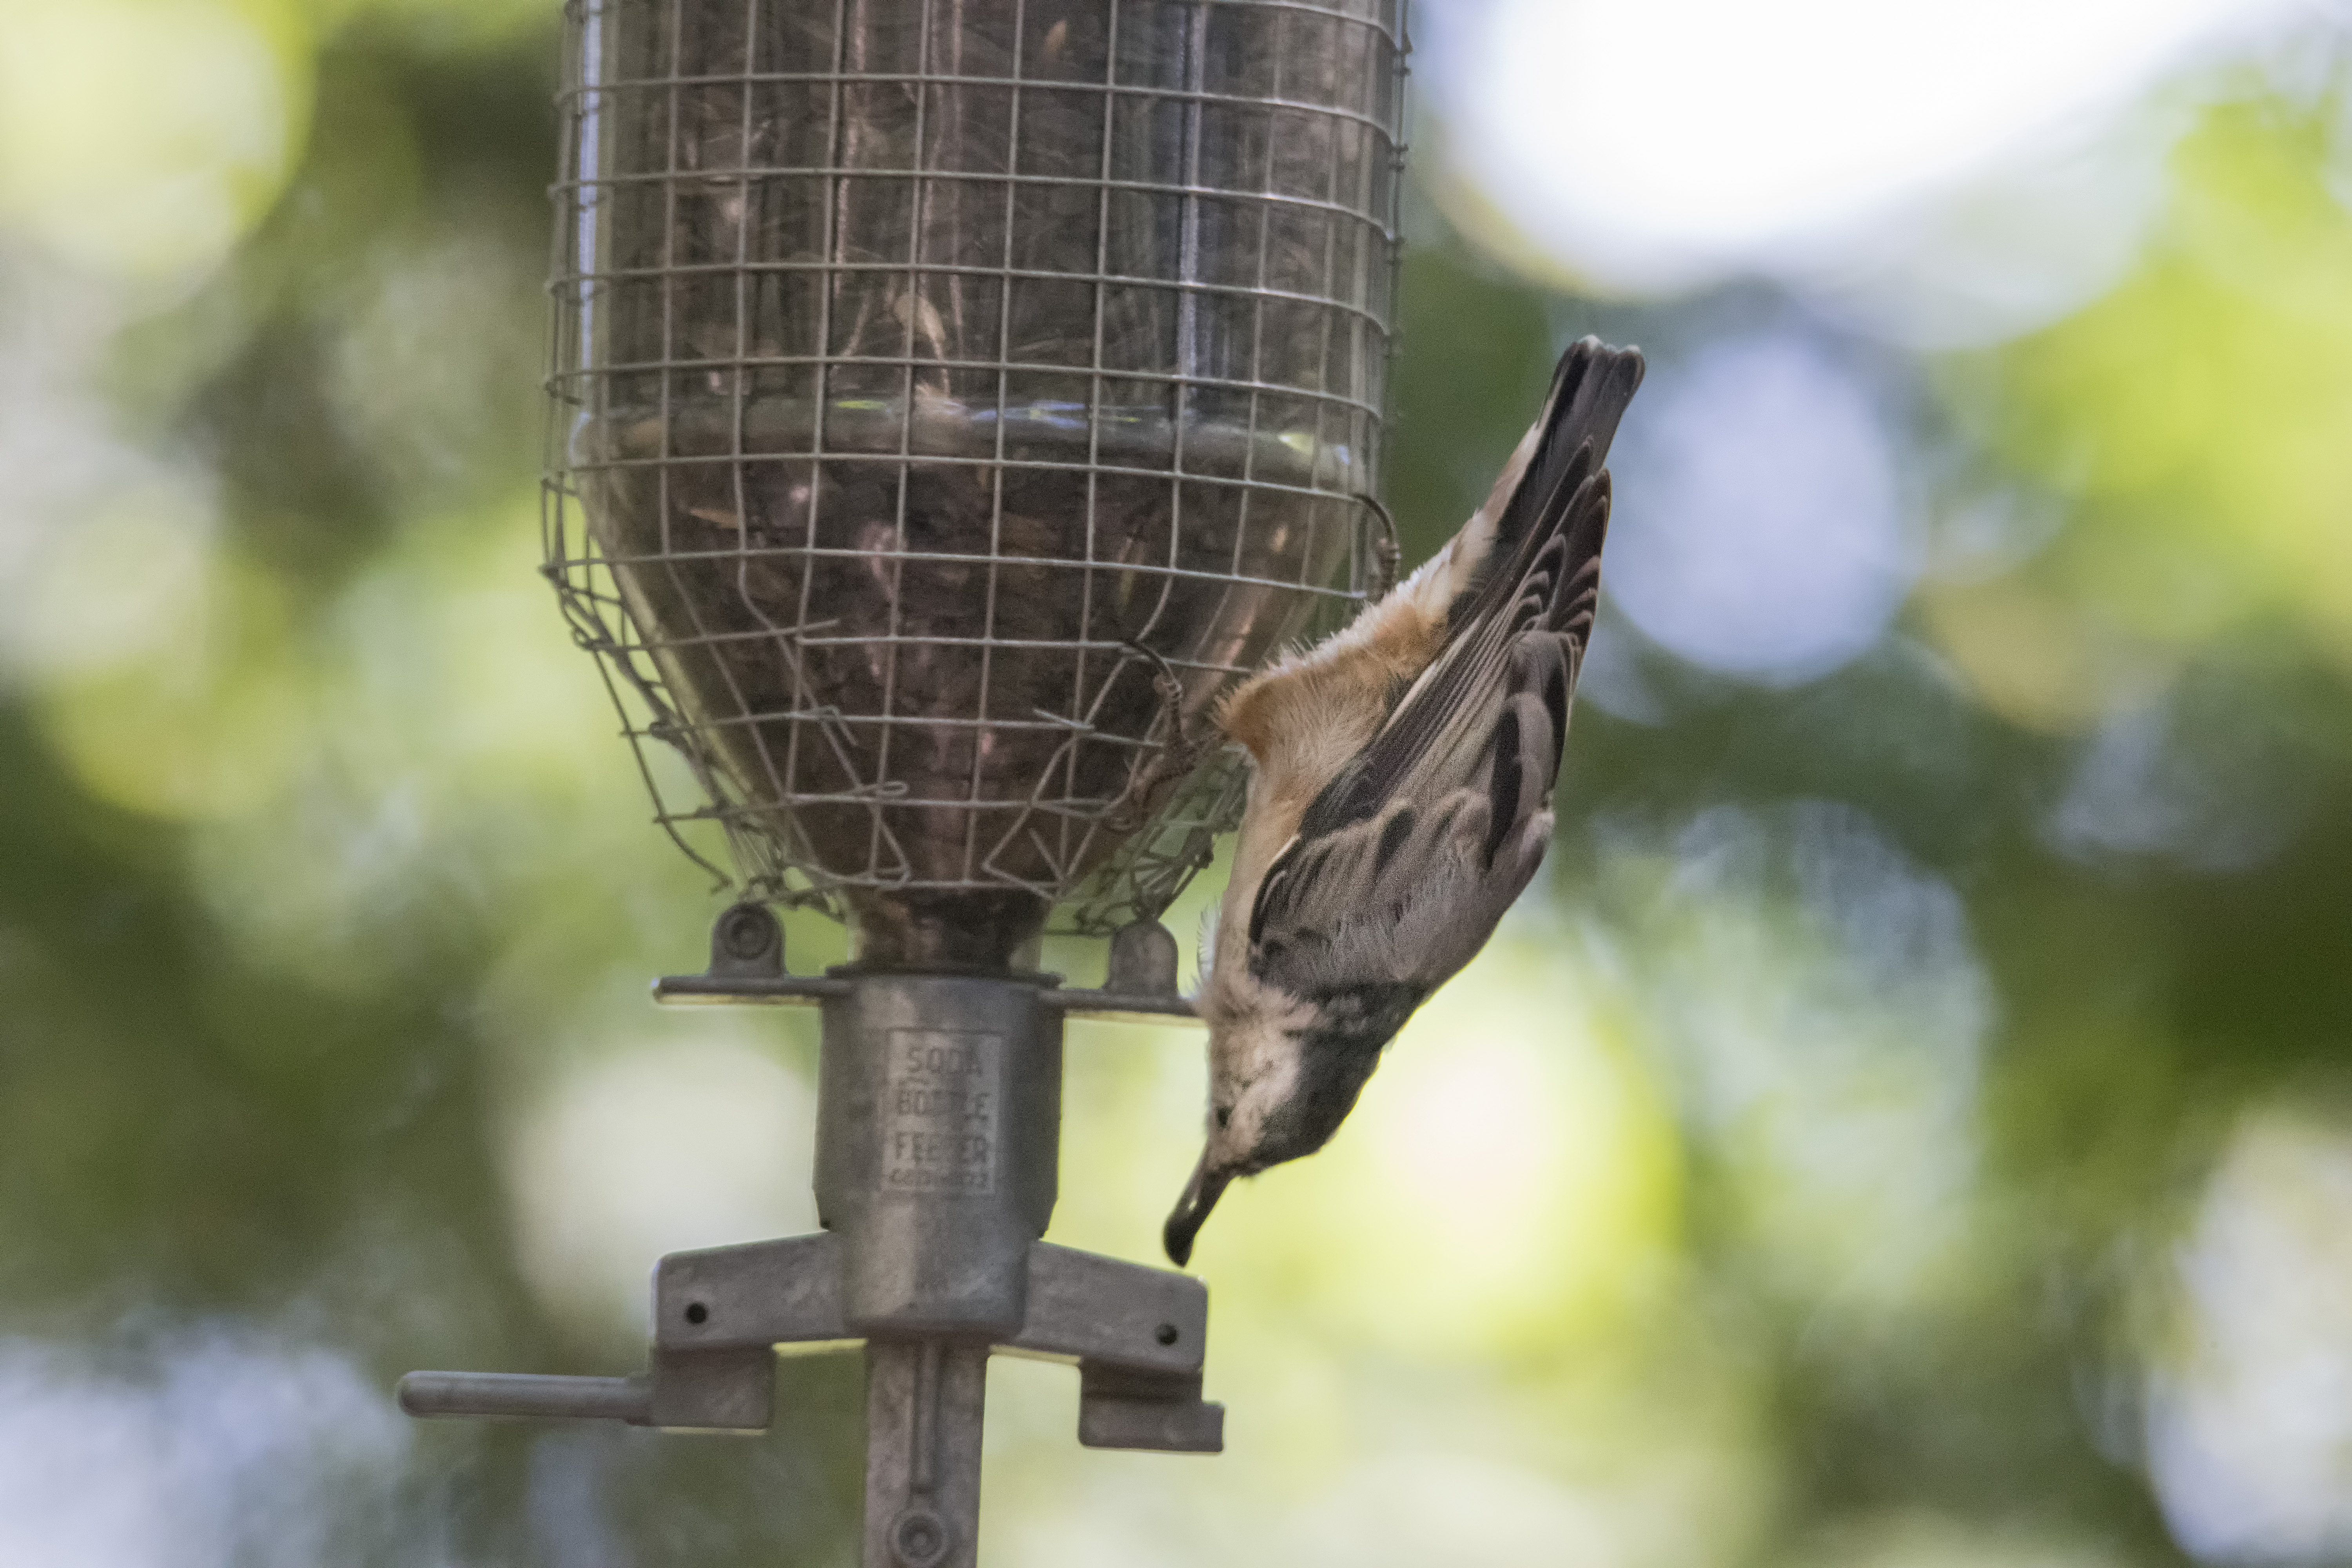
bird, wing, white, wildlife, green, fauna, canada, a, quebec, blanche, sherbrooke, oiseau, sittelle, poitrine, breasted, nuthatch, perching bird